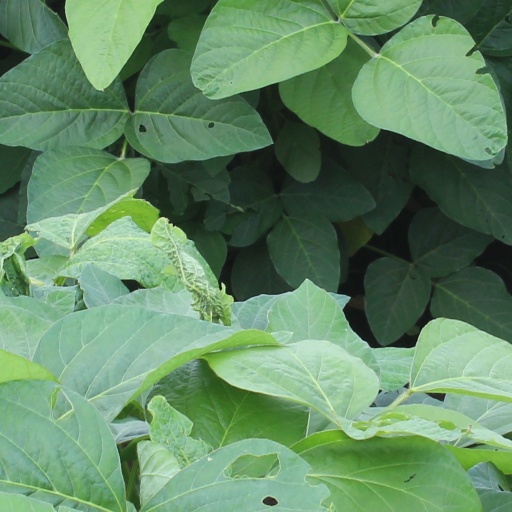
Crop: soybean